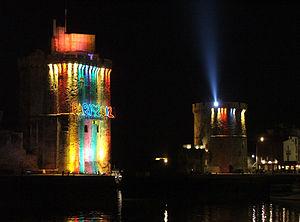
La tour de la Chaîne est, avec la tour Saint-Nicolas et la tour de la Lanterne, l'une des trois tours du front de mer de La Rochelle, et l'une des deux tours emblématiques du Vieux-Port, dont elle constitue la majestueuse porte d'entrée.
La Rochelle est une ville du Sud-Ouest de la France, capitale historique de l'Aunis et préfecture du département de la Charente-Maritime, en région Nouvelle-Aquitaine.
La tour Saint-Nicolas est, avec la tour de la Chaîne et la tour de la Lanterne, l'une des trois tours du front de mer de La Rochelle, et l'une des deux tours emblématiques du Vieux-Port, dont elle constitue la majestueuse porte d'entrée. Elle a assuré pendant cinq siècles la défense de la passe et a servi de point d’attache à la chaîne, tendue depuis l’autre rive, et qui servait à interdire l'accès du port. Elle a été classée au titre des monuments historiques par arrêté du 17 février 1879.